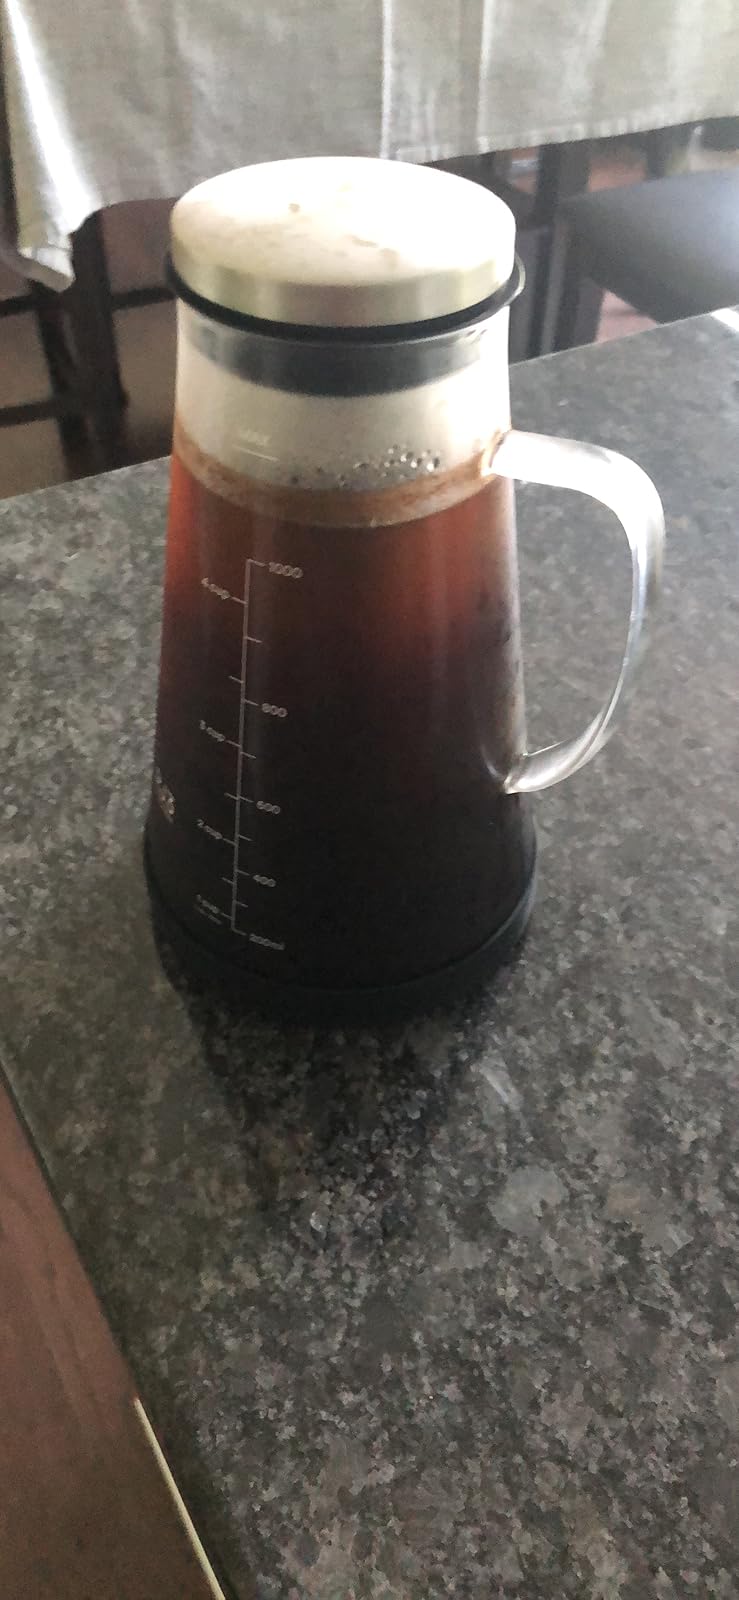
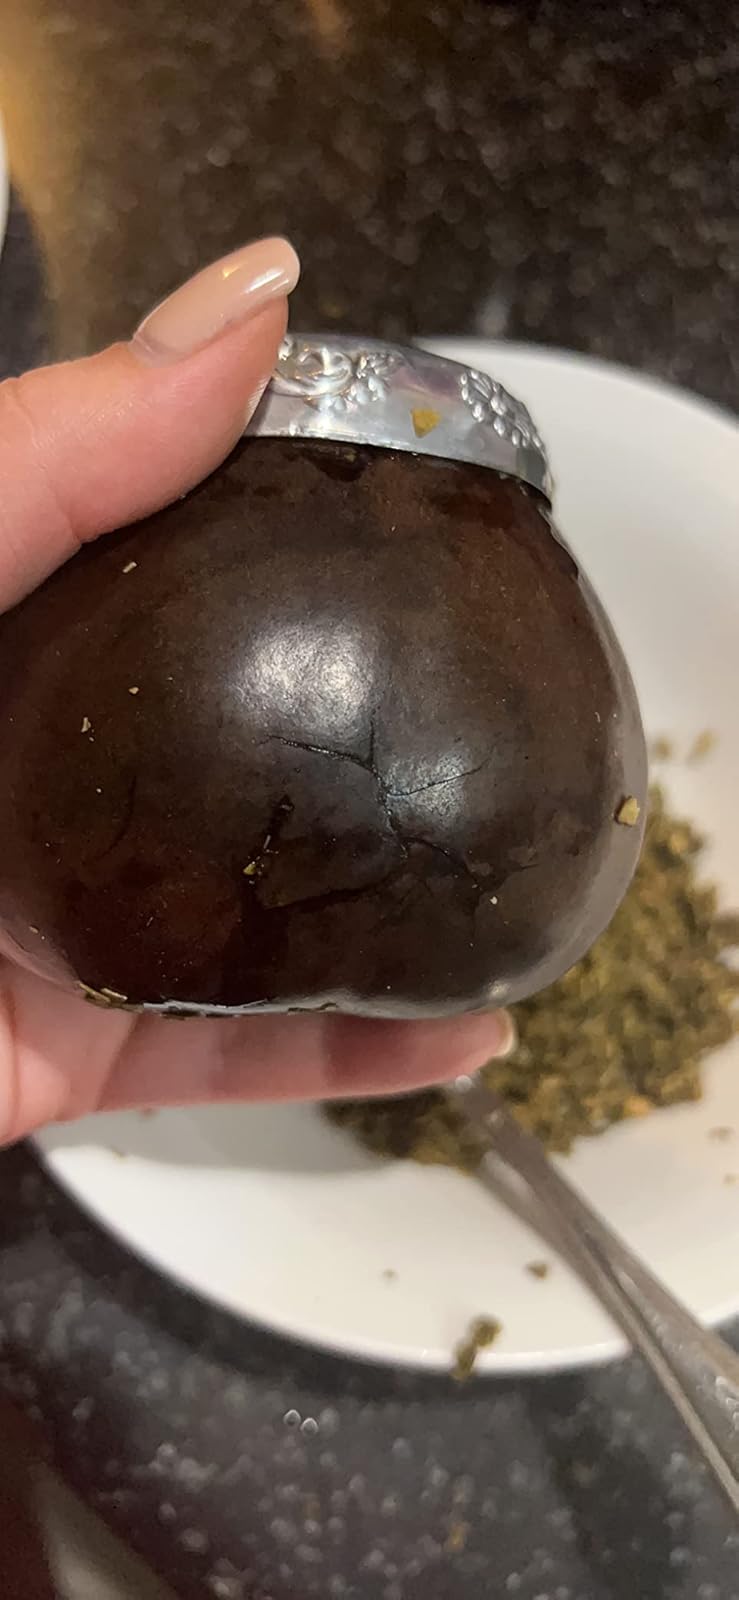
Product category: items_tea
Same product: no